Smoked meat

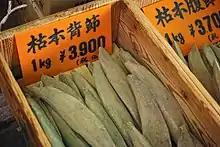
Katsuobushi

Finnan haddie is a cold smoked haddock that originated in medieval times in the Scottish village of Findon. Traditionally the haddock is smoked with green wood and peat. Smoked finnan haddie is the colour of straw, newer commercial methods of drying without smoke produce a gold or yellow colour. Until the 1800s when regular rail service was established, finnan haddie remained a local dish, now it can be found in markets worldwide.